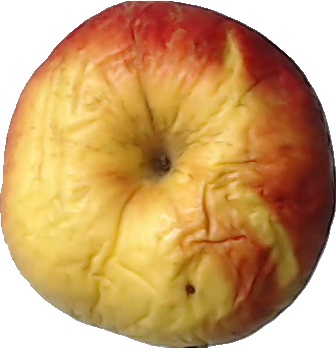
Label: apple_red_yellow_1